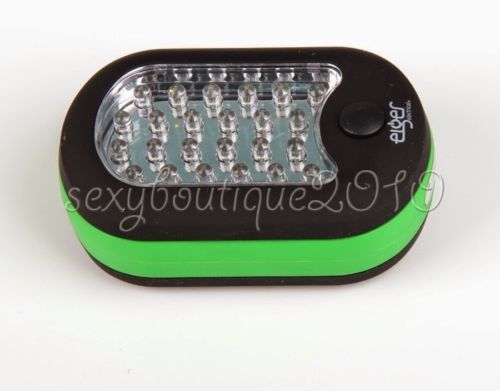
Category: lamp